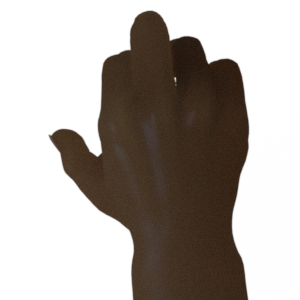
Label: rock